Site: brandenburg
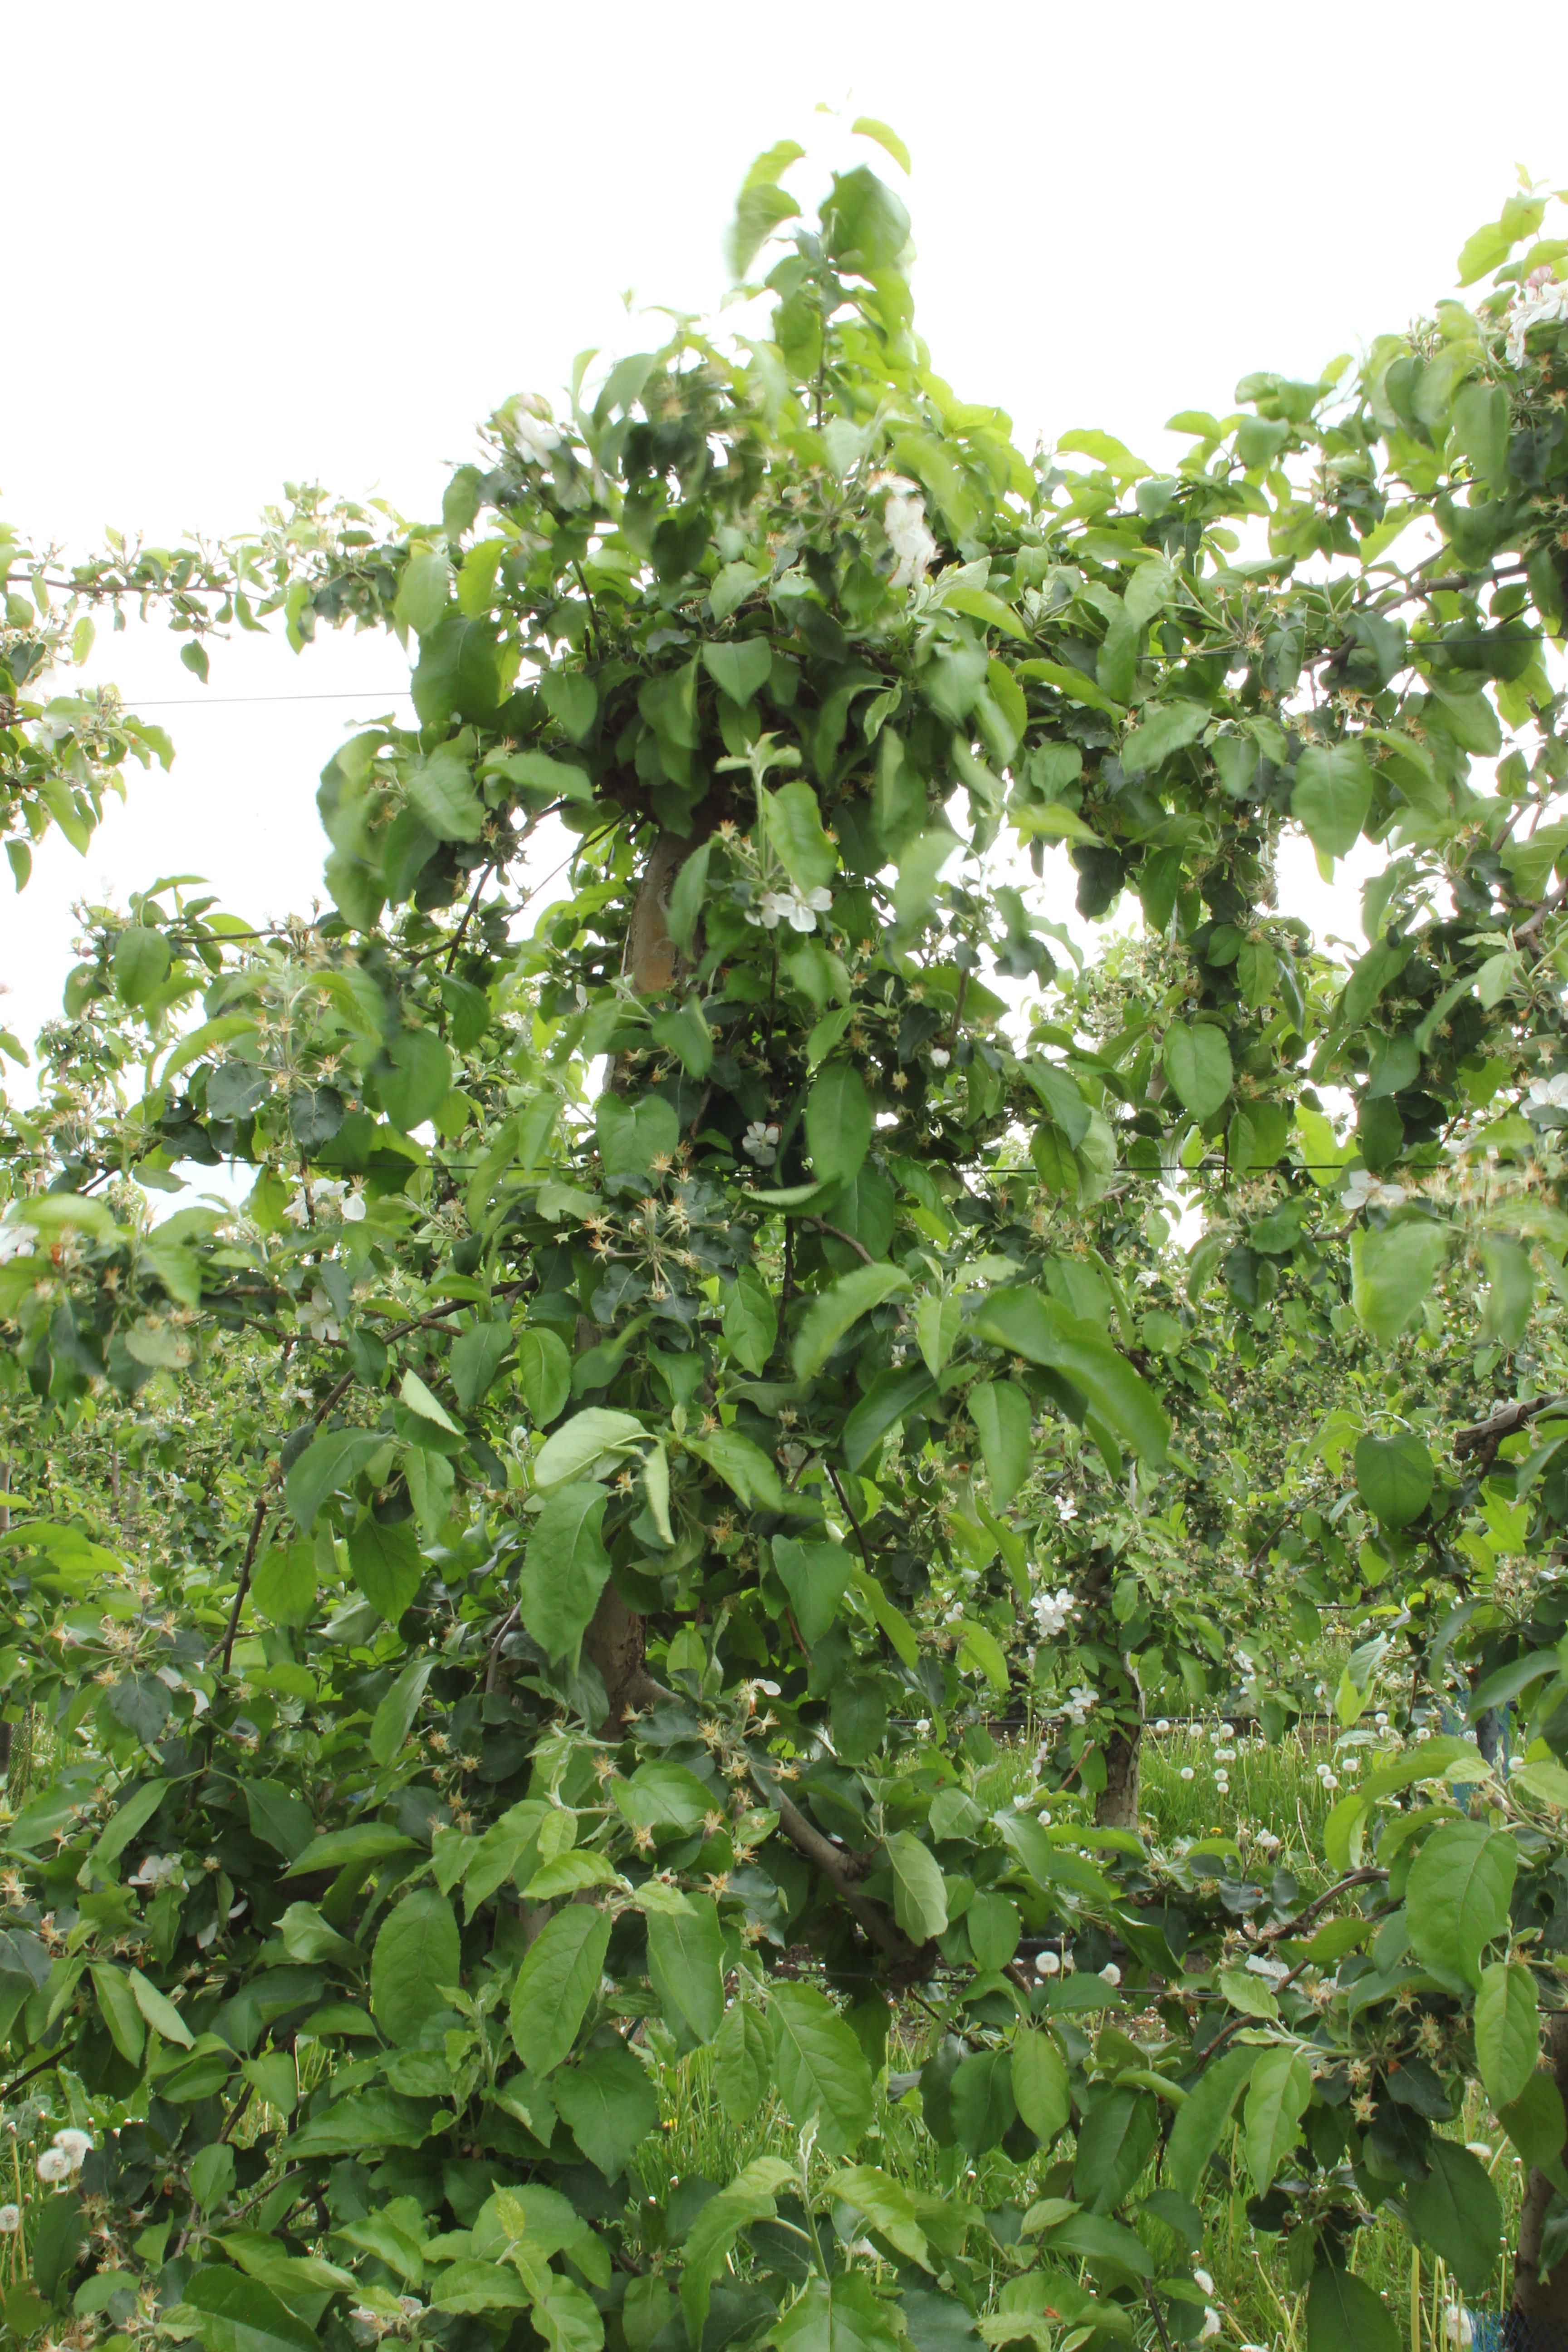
Growth stage (BBCH 67): Flowering